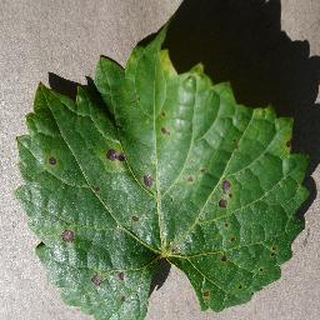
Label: grape_black_rot